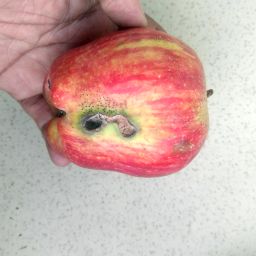
Fruit: Apple
Quality: Bad